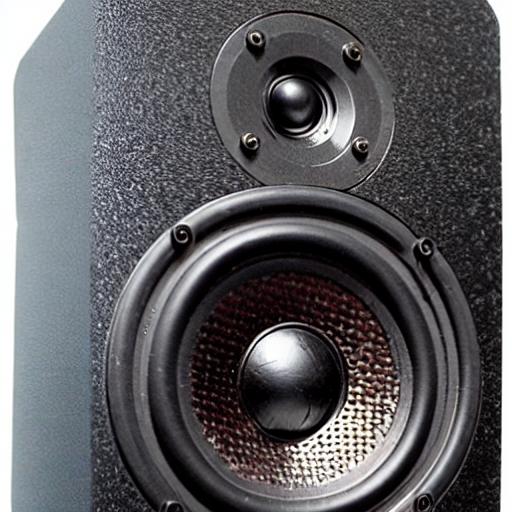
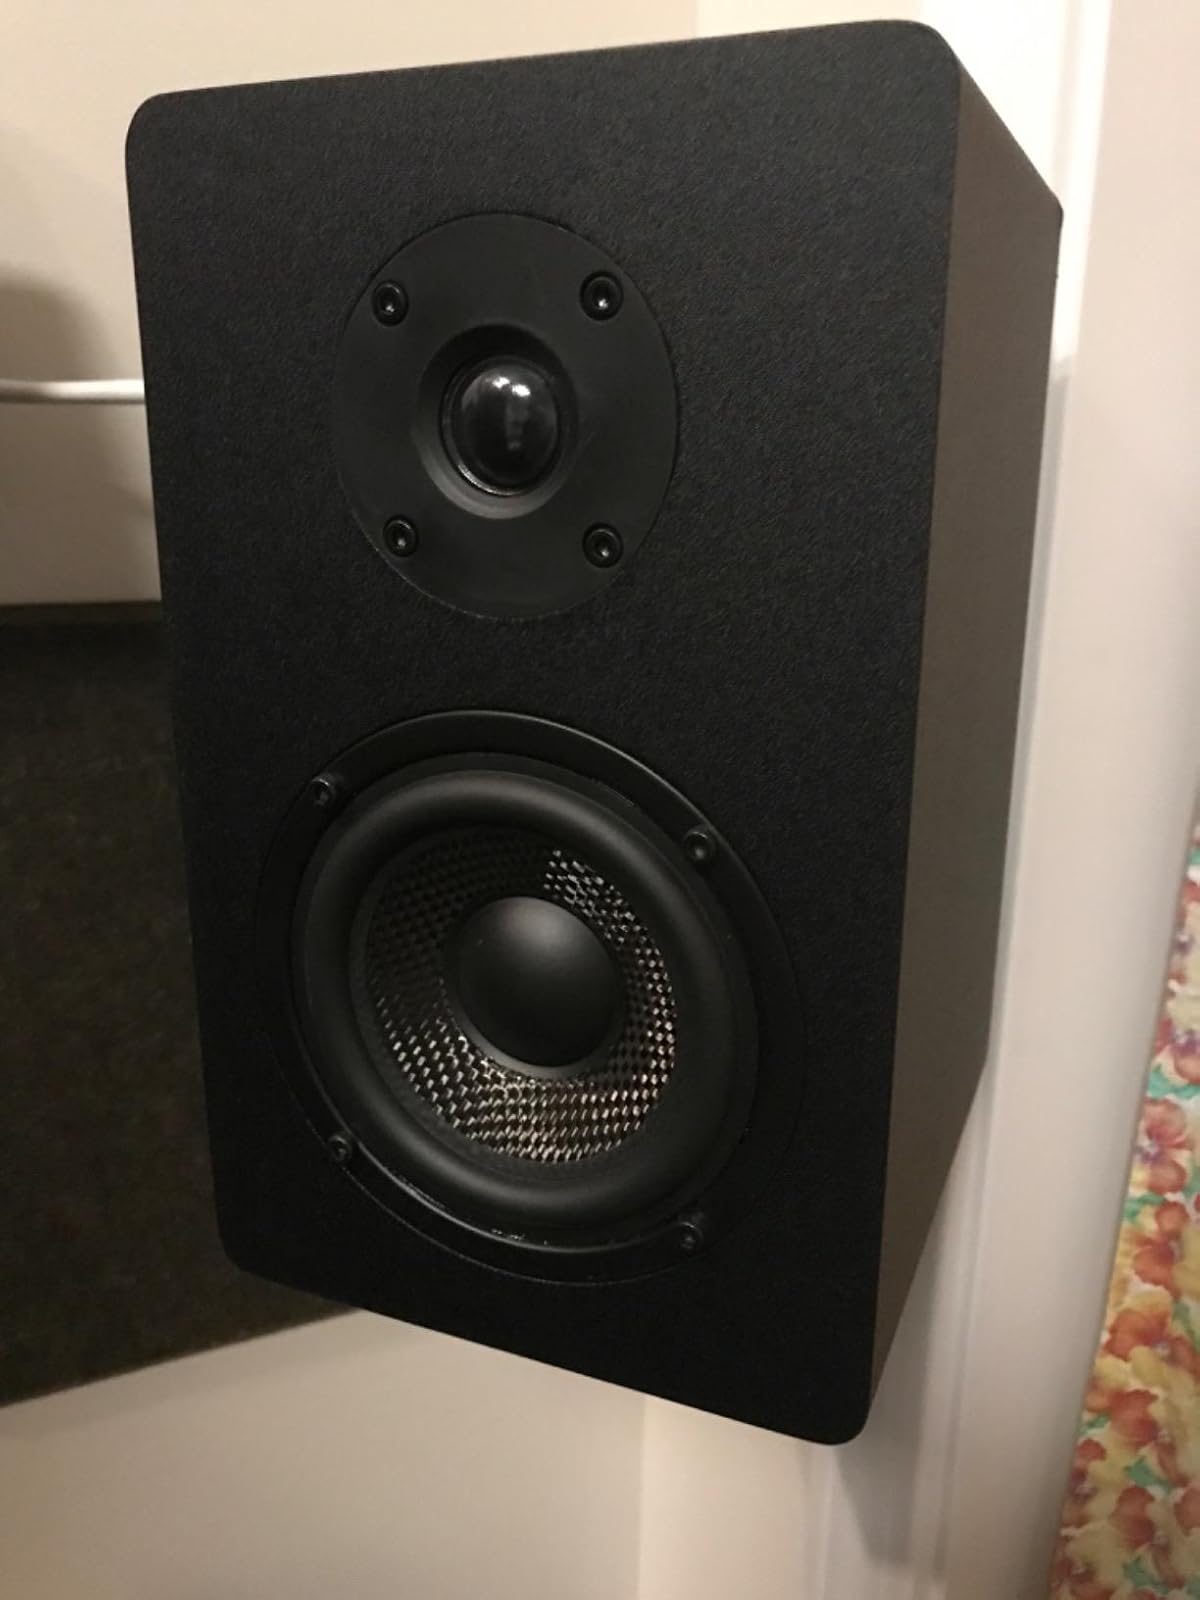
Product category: speaker
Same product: no